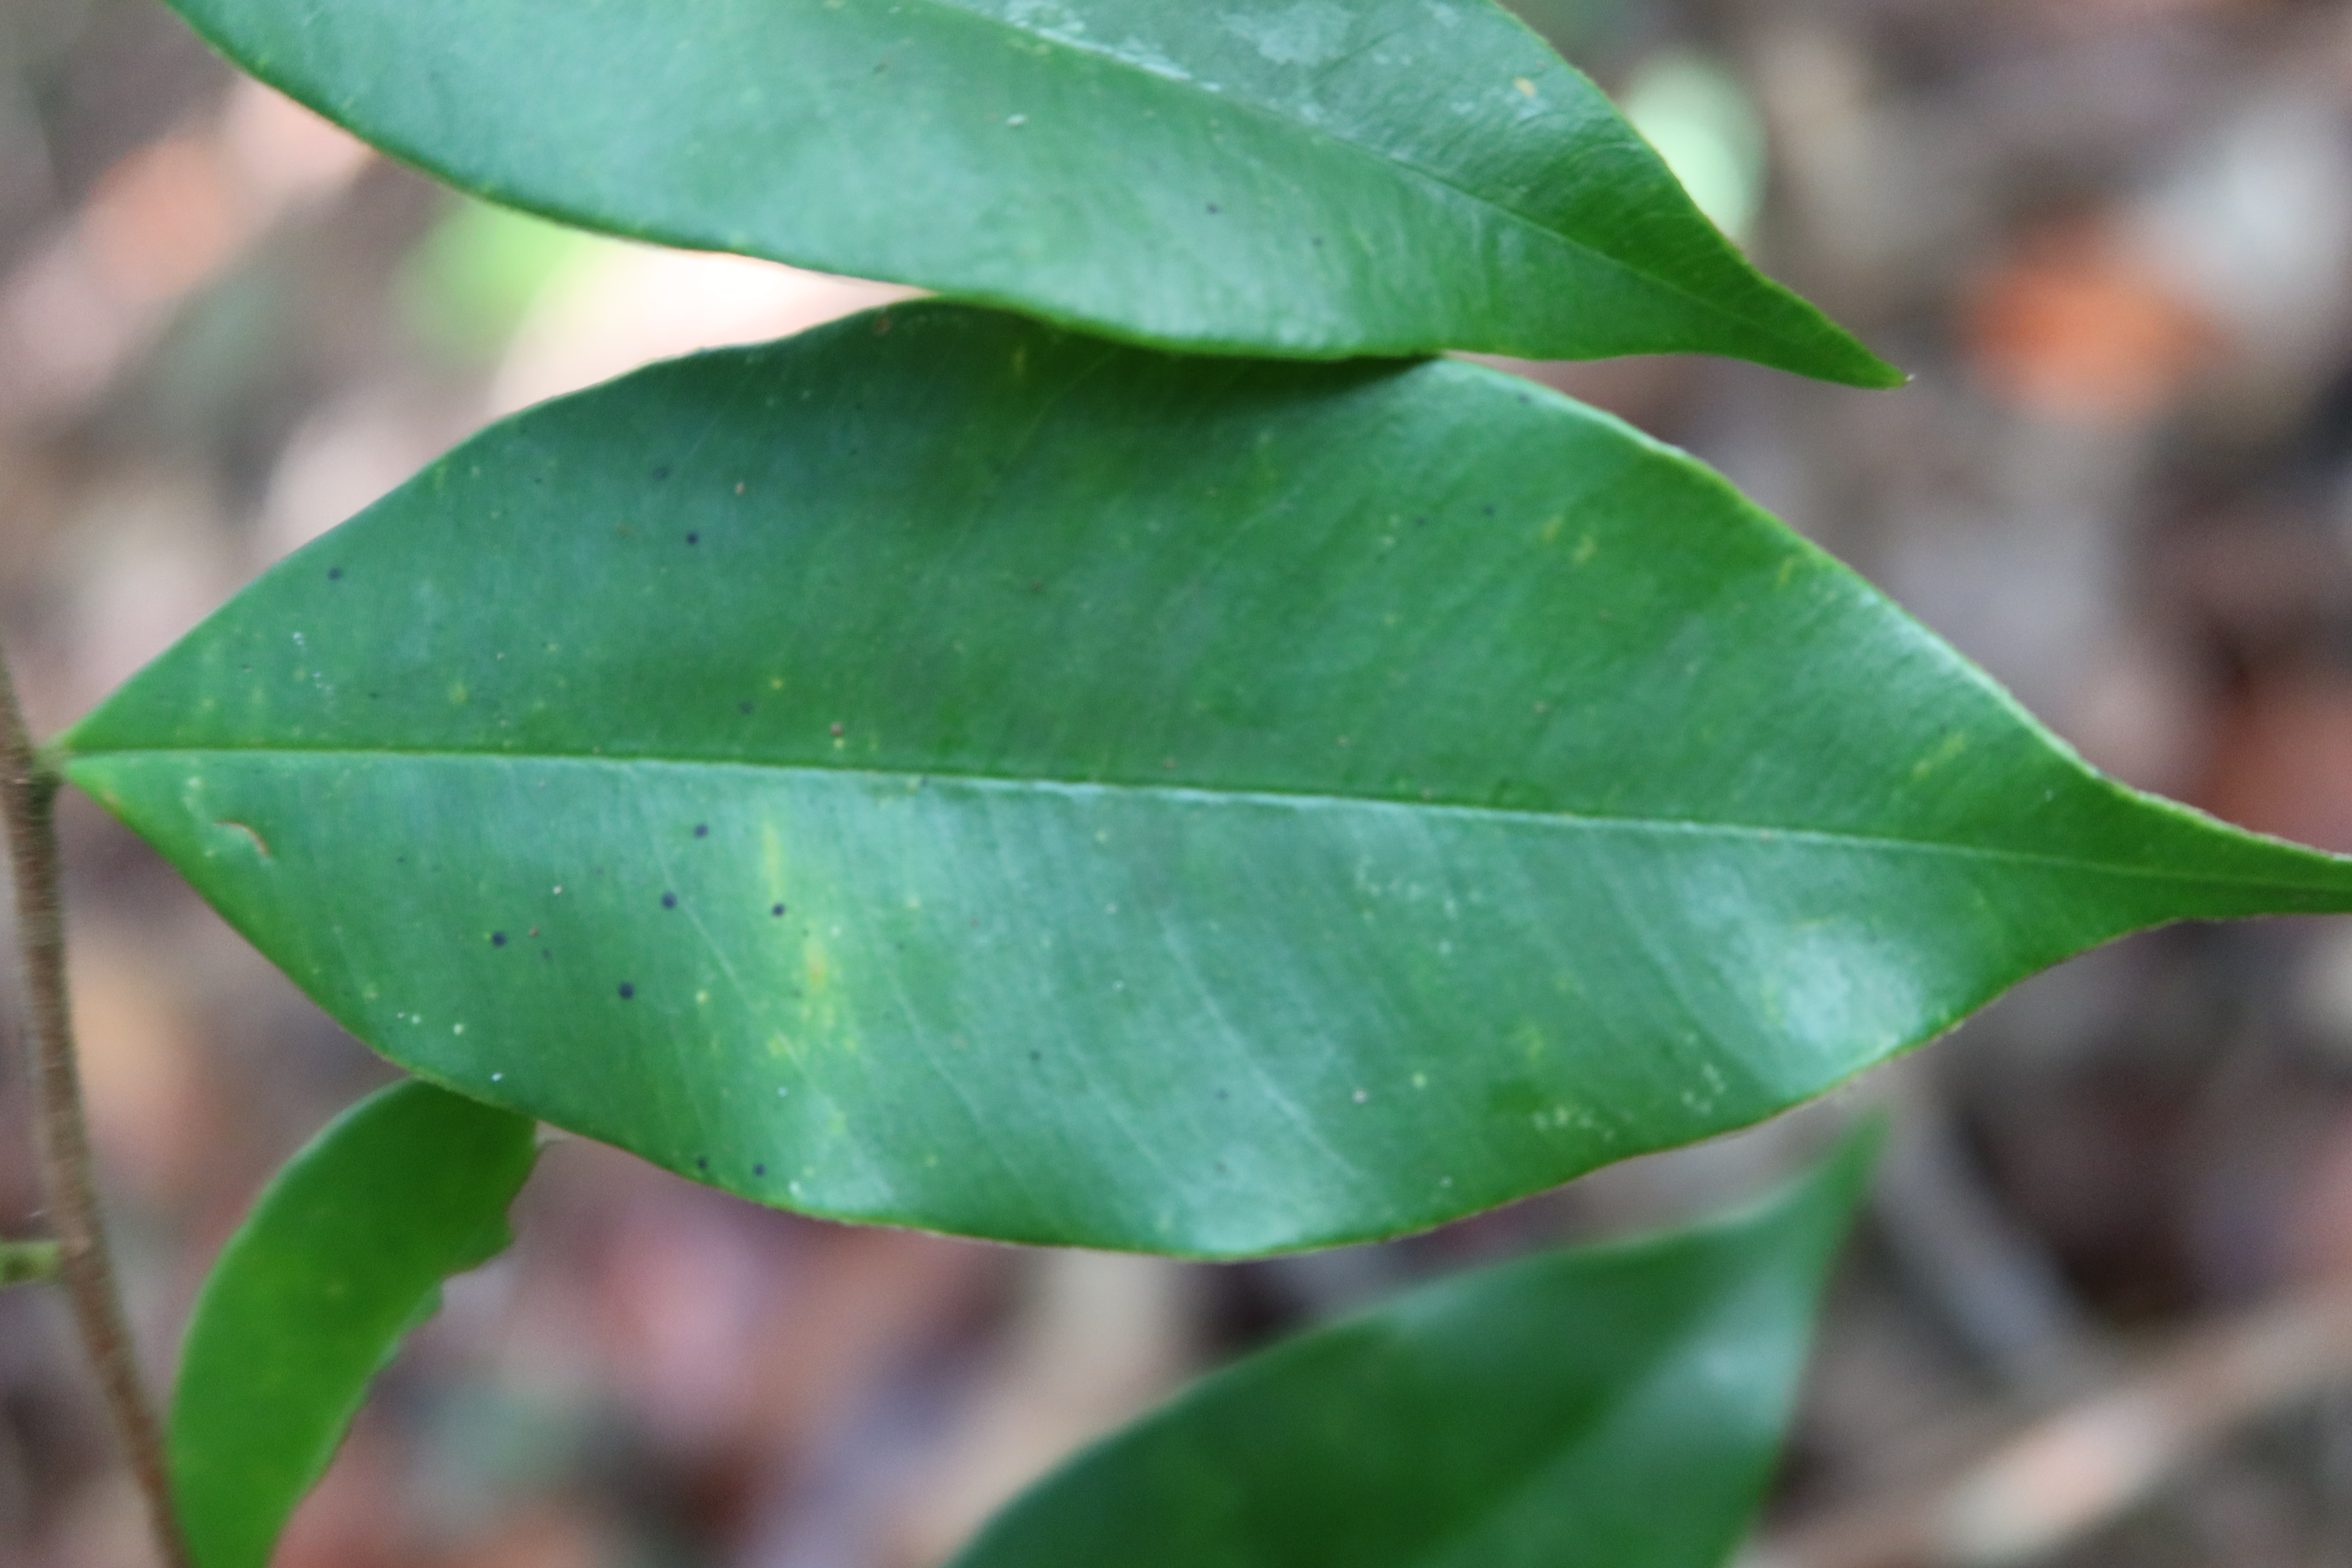
Label: Black spots